HindIII

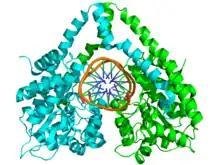
Crystallographic structure of the HindIII restriction endonuclease dimer (cyan and green) complexed with double helical DNA (brown) based on the coordinates.

HindIII (pronounced "Hin D Three") is a type II site-specific deoxyribonuclease restriction enzyme isolated from "Haemophilus influenzae" that cleaves the DNA palindromic sequence AAGCTT in the presence of the cofactor Mg via hydrolysis.